Singapore Airlines fleet

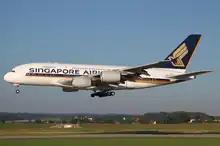
Singapore Airlines was the first airline to operate the Airbus A380-800

Singapore Airlines became the first airline to operate the Airbus A380-800 on 25 October 2007, after a series of delays. The airline placed orders for nineteen A380s with six options. The first flight was a return trip from Singapore to Sydney, with a flight designation of Flight 380 to signify the first commercial flight of the A380. To mark this moment in aviation history, SIA auctioned all the tickets in a special agreement with eBay, beginning on 27 August 2007 for two weeks, and donated all the proceeds to charity. Close to $1.3 million was raised for charity through the auction.